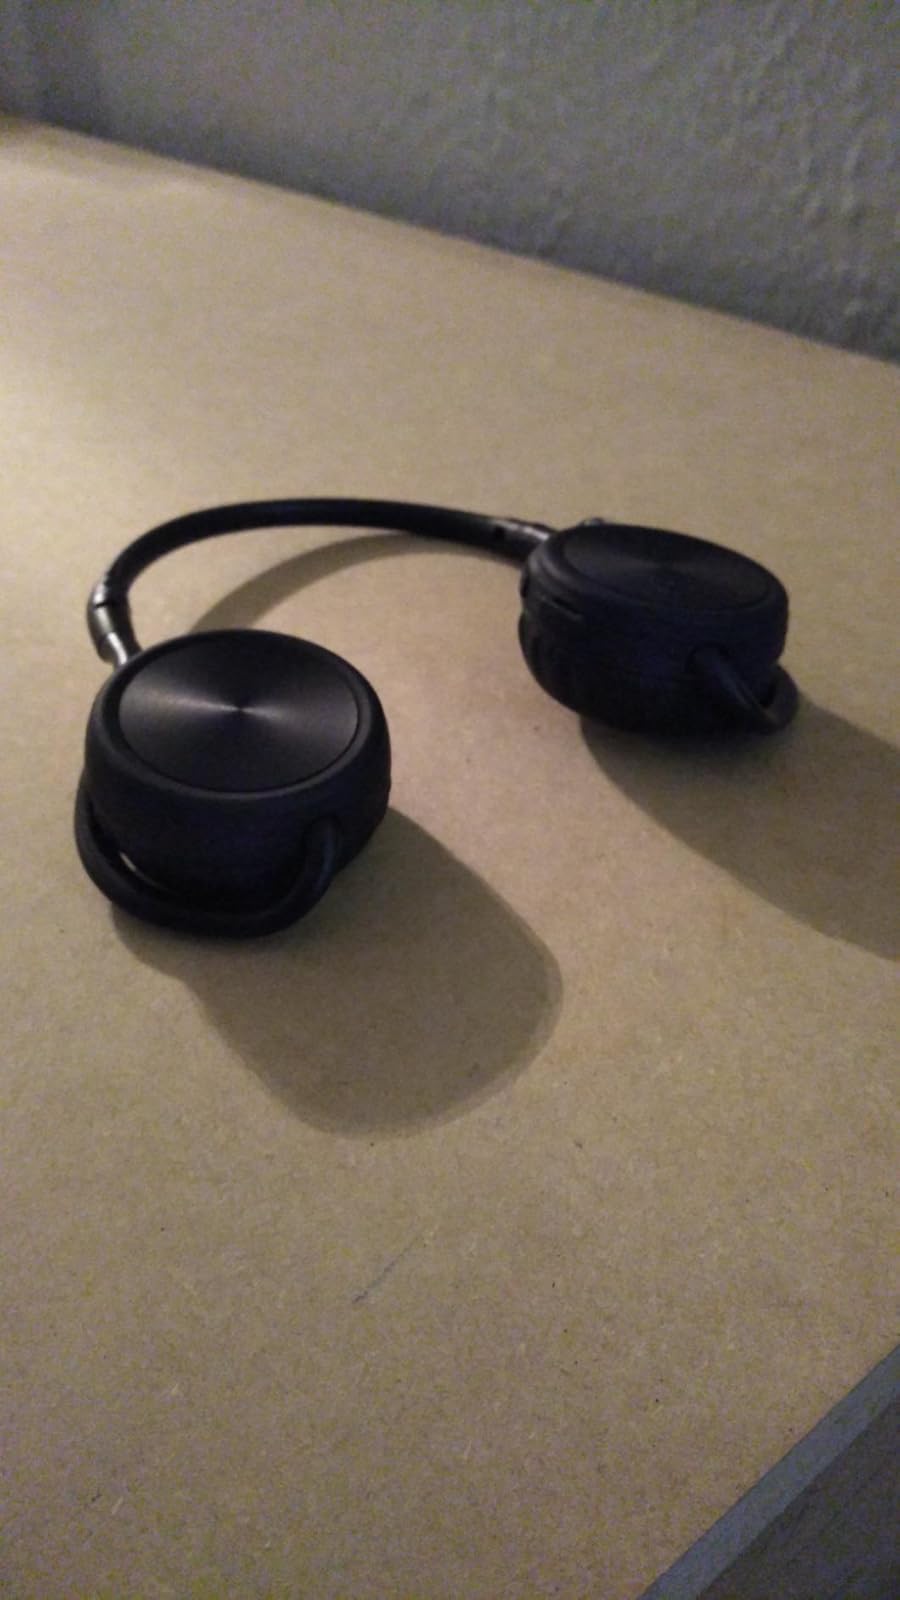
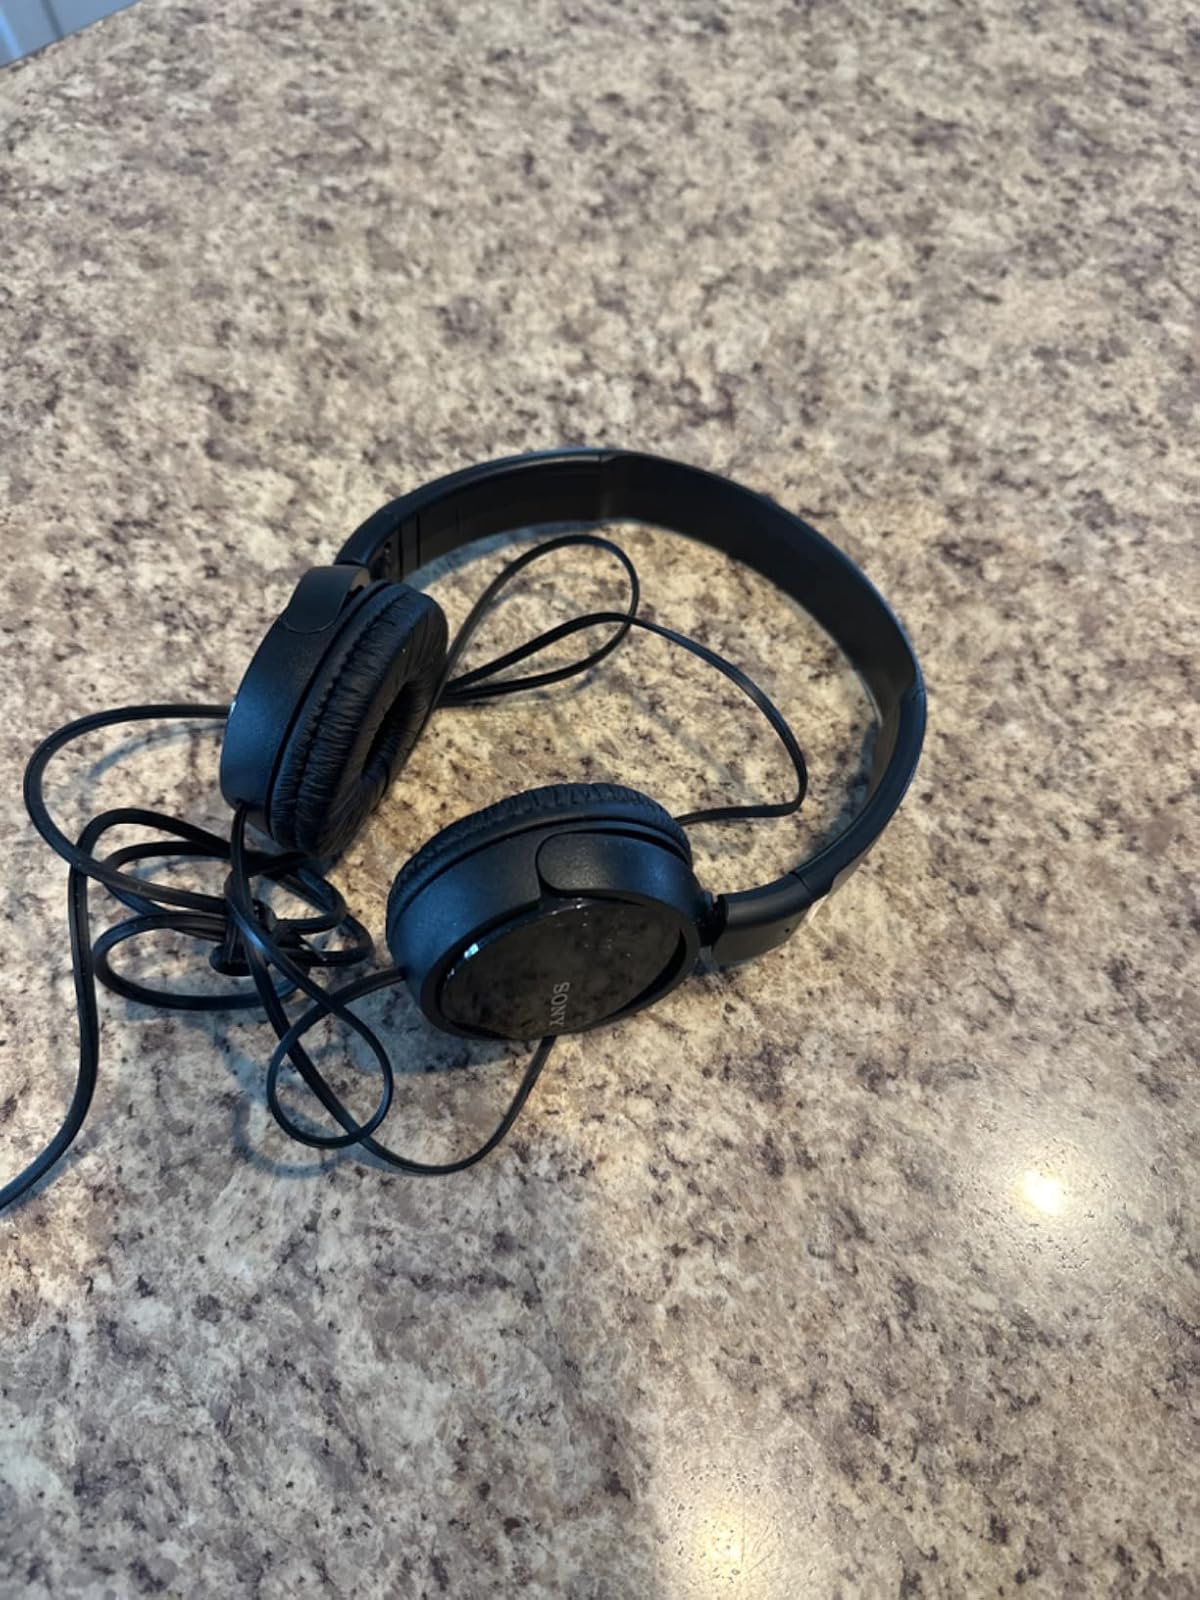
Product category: headphones
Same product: no